Victoria Square, Christchurch

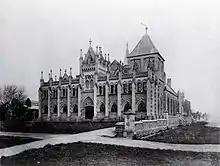
The Christchurch Supreme Court building stood on the western side of the square from 1870. It was demolished in the 1980s.

Christchurch was originally planned with a grid layout around a central square, along with three smaller public squares nearby. Victoria Square is one of these four original squares, the others being Cranmer Square, Cathedral Square and Latimer Square. Colombo Street forms the eastern boundary of Victoria Square and runs directly south to Cathedral Square, which is only one block away. Armagh Street bounds the square on the southern side. The Avon River bisects the square from south-west to north-east. In the early days, Oxford and Cambridge Terraces ran alongside the river, but those streets have now been pedestrianised and only continue through the square as footpaths.